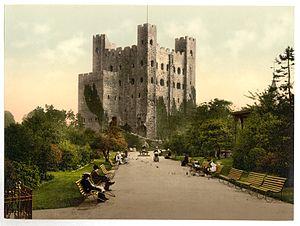
Le château de Rochester est un château médiéval situé dans la ville britannique de Rochester, dans le comté de Kent en Angleterre. Il se dresse sur la rive orientale de la Medway. Le donjon ou tour de pierre du XIIᵉ siècle, qui est la caractéristique la plus marquante du château, est l'un des mieux conservés d'Angleterre.